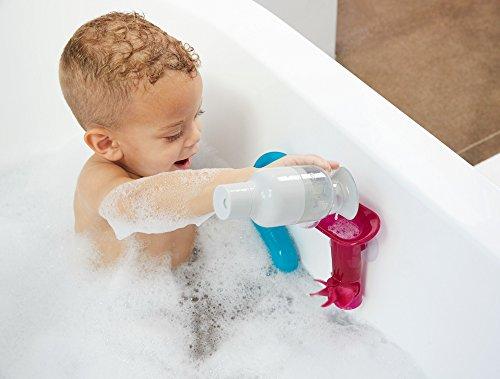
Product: Boon Tubes Builder Bath Toys Set, Pack of 3
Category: Toys & Games | Baby & Toddler Toys | Bath Toys
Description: BABY BATH TOYS SET : 3 bath tubes for babies.
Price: $9.99